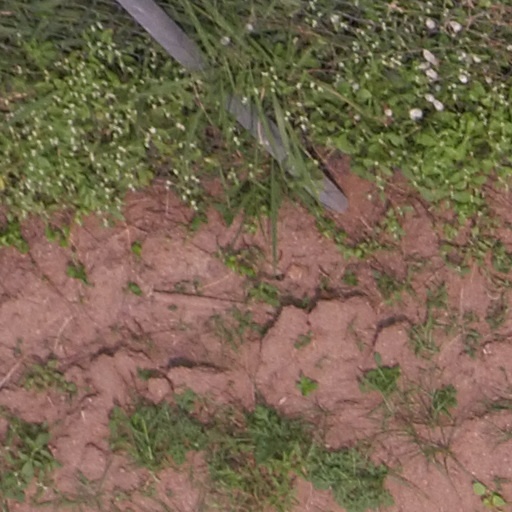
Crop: maize; corn